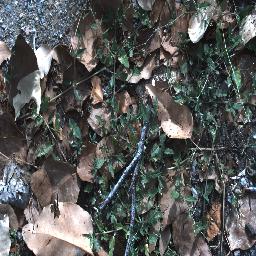
Label: negative